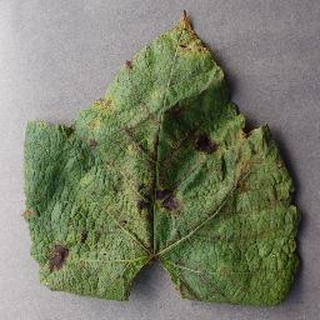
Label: grape_leaf_blight